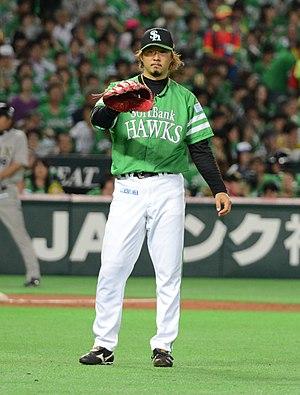
Hideki Okajima est un lanceur de relève gaucher de baseball.